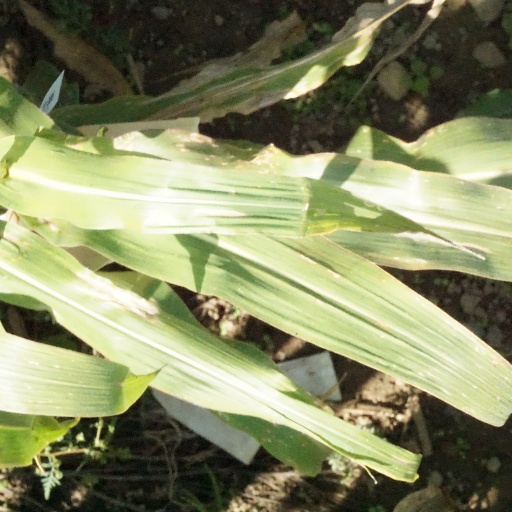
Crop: maize; corn